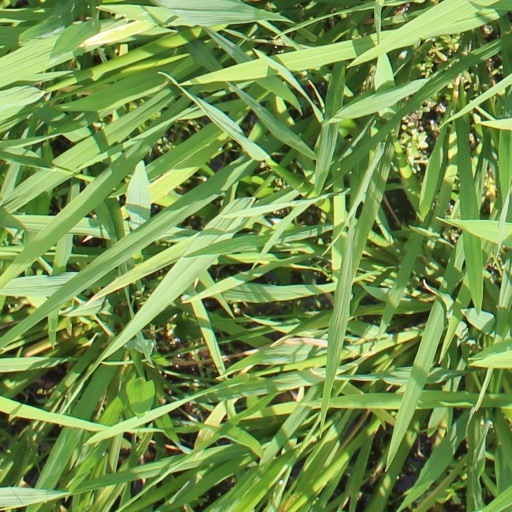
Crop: rice